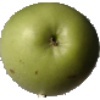
Label: apple_granny_smith